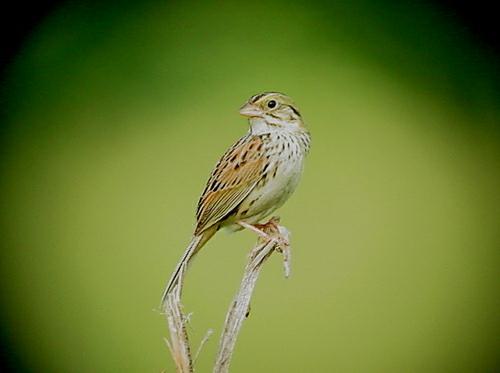
A photo of a henslow sparrow